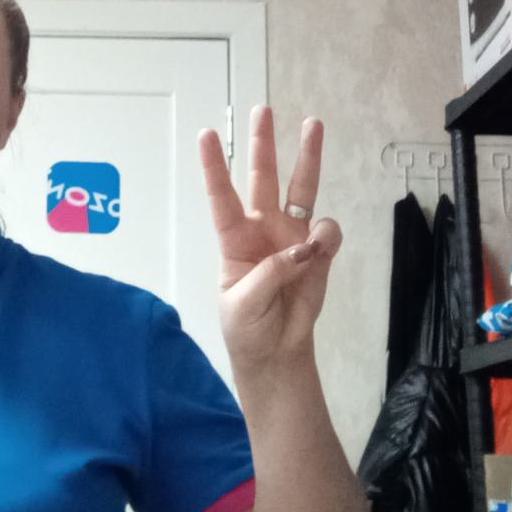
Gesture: three